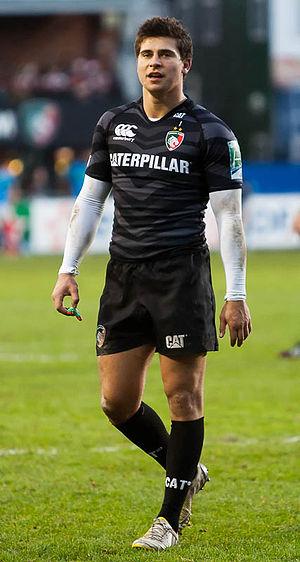
Benjamin Ryder Youngs dit Ben Youngs, né le 5 septembre 1989 à Cawston en Angleterre, est un joueur de rugby à XV, qui joue avec les Leicester Tigers depuis 2006 et avec l'Angleterre depuis 2010, évoluant au poste de demi de mêlée.
Tobias Gerald Albert Lieven Flood, dit Toby Flood, né le 8 août 1985 à Frimley, est un joueur de rugby à XV anglais. Il joue en équipe d'Angleterre et évolue au poste de demi d'ouverture ou de centre. Il retourne au Newcastle Falcons où il y a joué pendant 4 ans, après avoir joué à Newcastle Falcons, Leicester Tigers et au Stade toulousain.